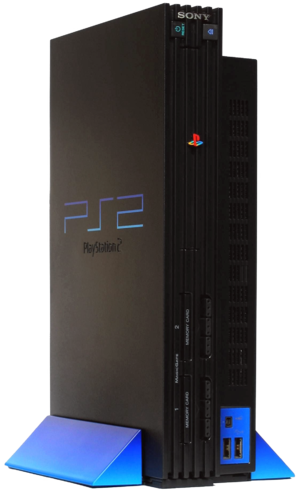
Dans l'histoire des consoles de jeux vidéo, la sixième génération représente les jeux vidéo sur les consoles de salon et les consoles portables. L'appellation « ère des consoles 128 bits » est trompeuse, la performance des consoles dépendant dorénavant surtout d'autres facteurs : à partir d'un certain nombre de bits, le gain obtenu en allongeant les mots devient en effet mineur. Les principales plates-formes sont la PlayStation 2, la Xbox, la GameCube et la Dreamcast. Cette génération commence en 1998 et s'est terminée en janvier 2013 avec l'arrêt de la distribution de la PlayStation 2.